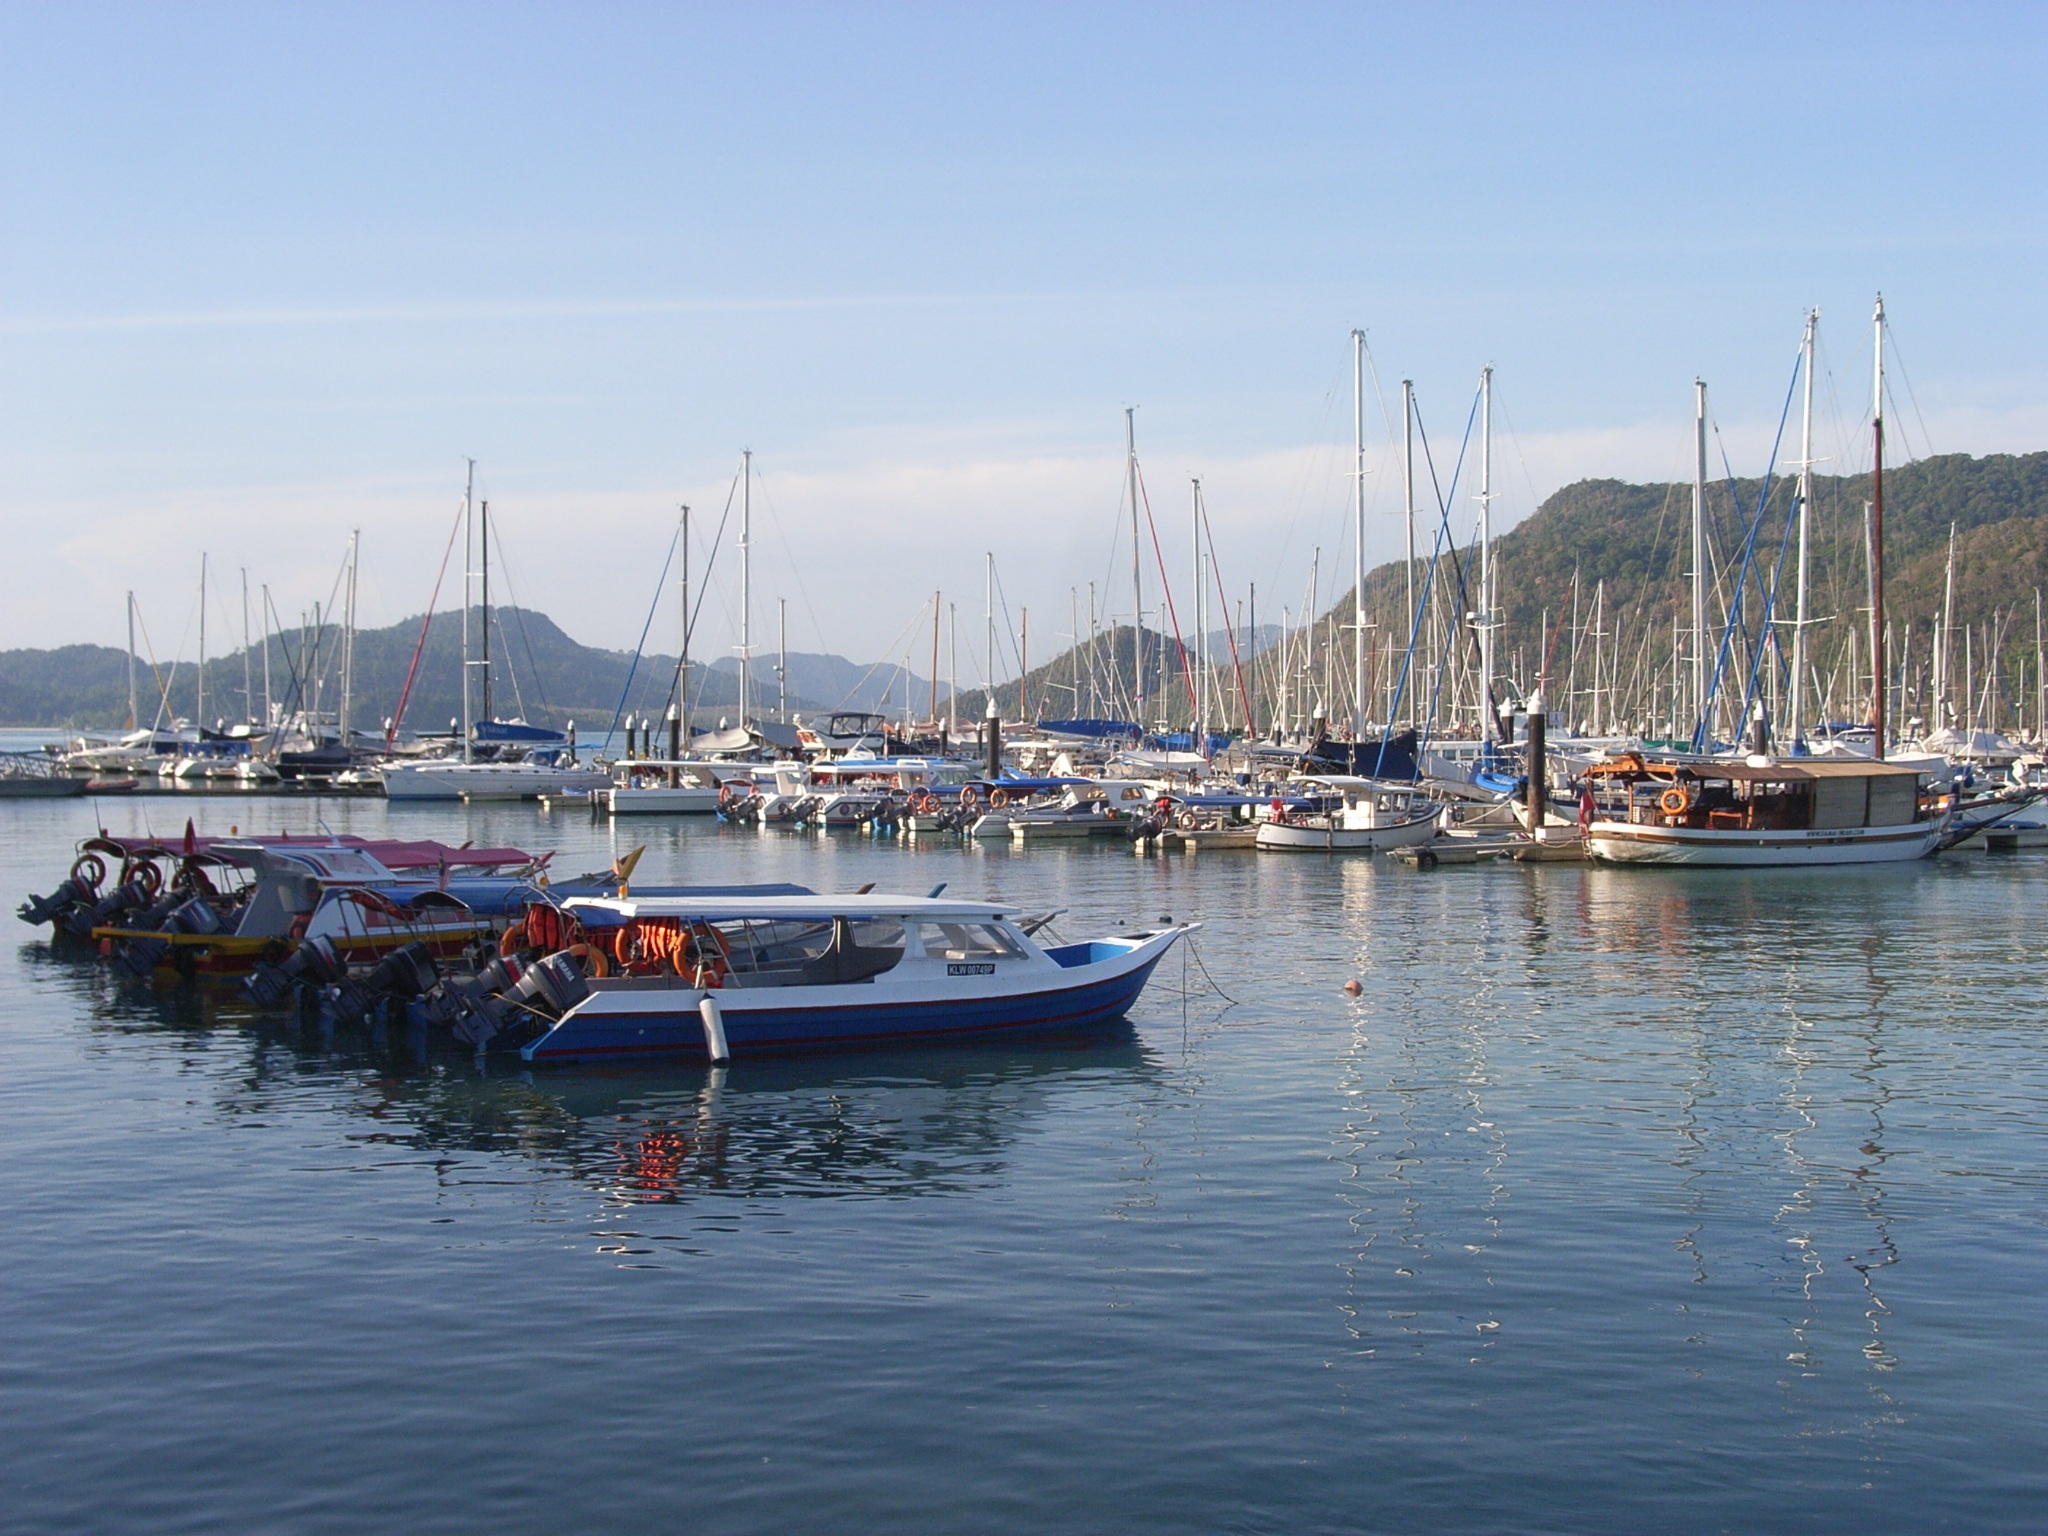
sea, coast, dock, boat, ship, vehicle, bay, harbor, marina, port, tourism, sailboat, boating, channel, watercraft